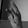
ASL letter: K